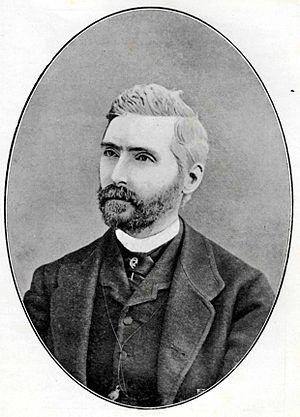
Photographie de Carlo Tenca Italiano: Fotografia di Carlo Tenca
Carlo Tenca est un écrivain, journaliste et député italien né le 19 octobre 1816 à Milan et mort le 4 septembre 1883 dans la même ville. Patriote de l'unité italienne, il est durant plusieurs années le principal animateur du salon de la comtesse Clara Maffei à laquelle il est lié sentimentalement.